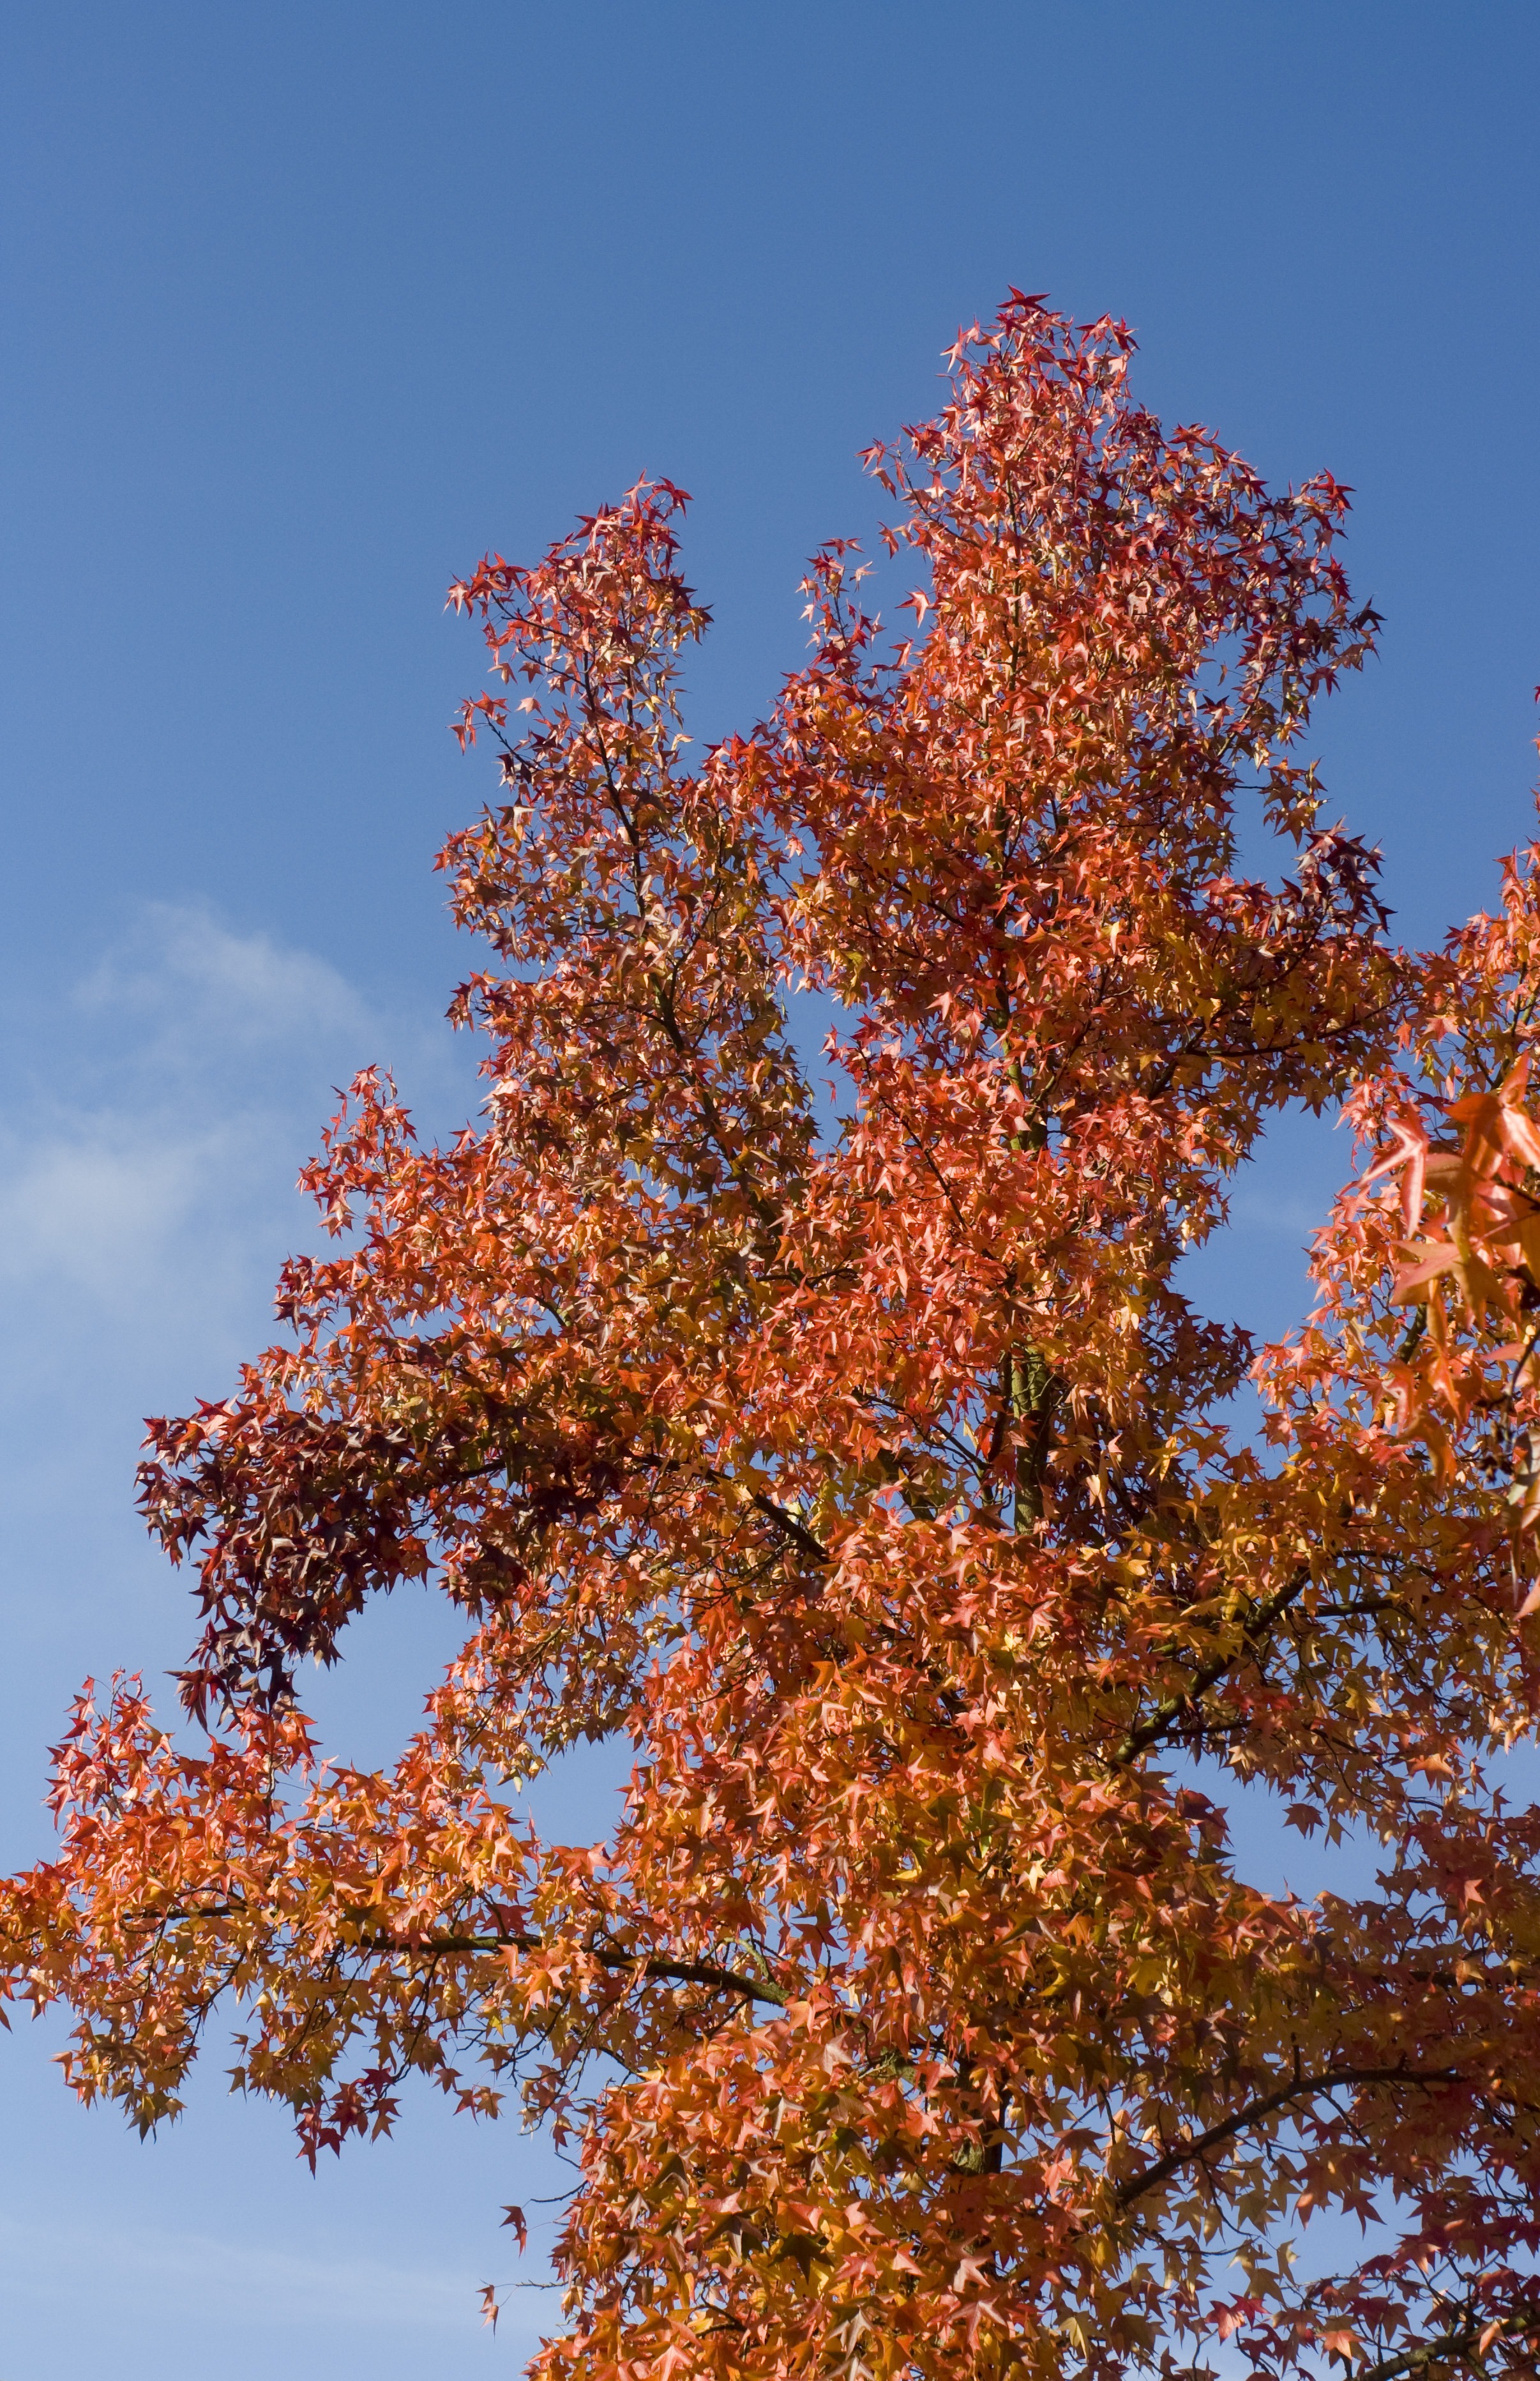
tree, forest, branch, plant, sky, leaf, flower, golden, red, color, autumn, blue, season, maple tree, crown, emerge, leaves, gold, oak, october, fall foliage, fall leaves, flowering plant, woody plant, land plant